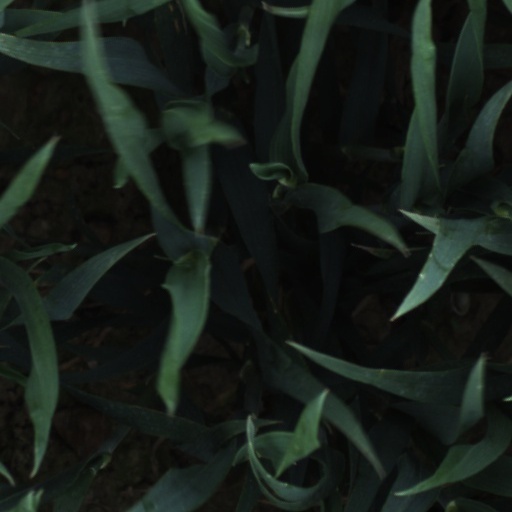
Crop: wheat